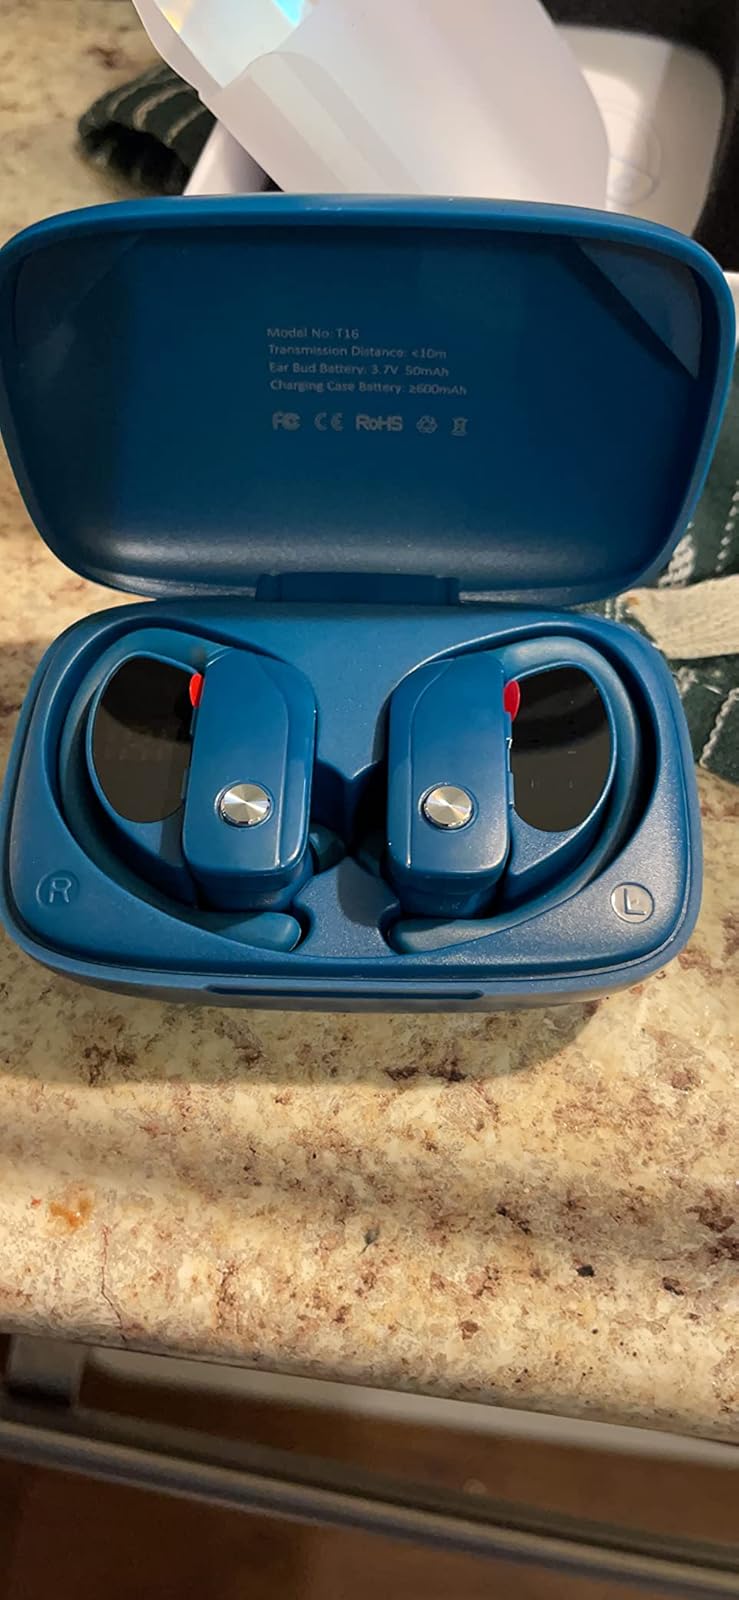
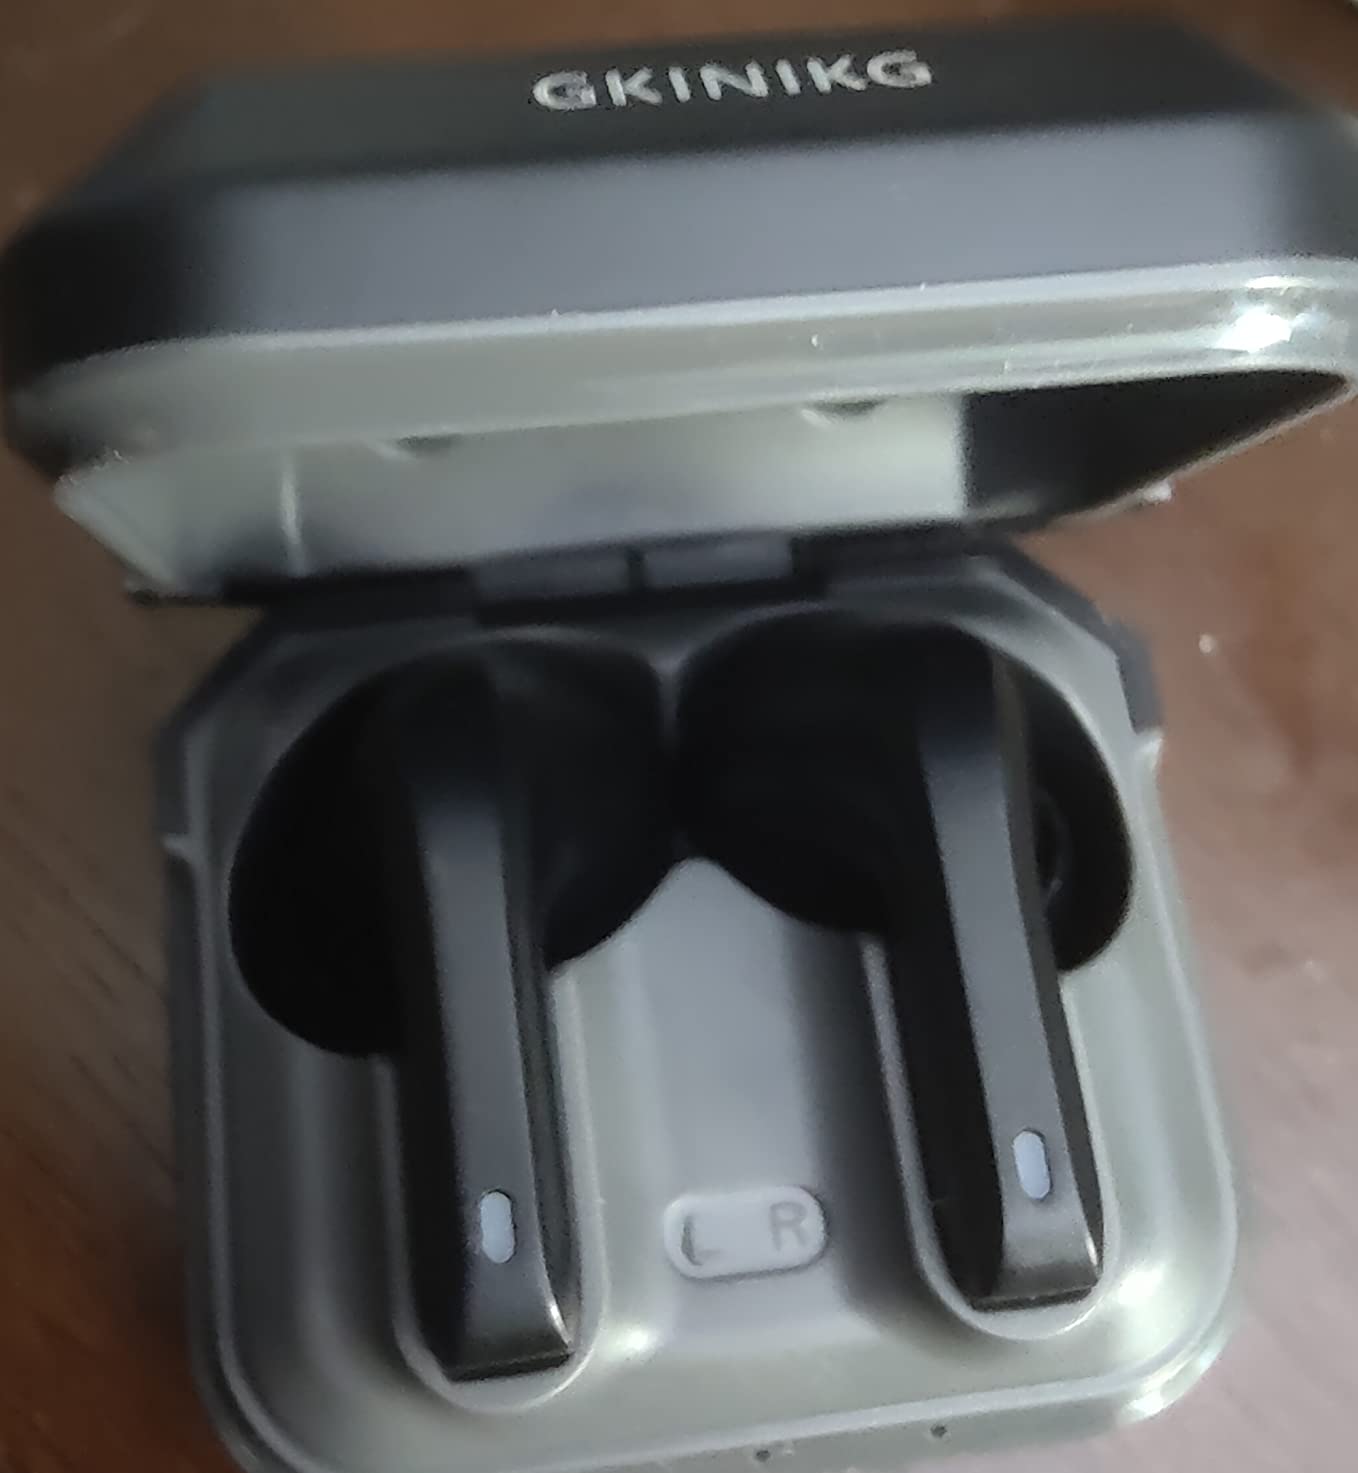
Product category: earbuds
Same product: no